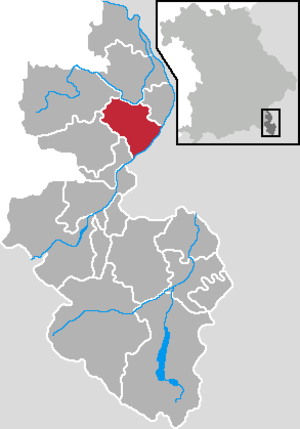
Ainring
Kort
Ainring er en kommune i den sydøstlige del af den tyske delstat Bayern, i Regierungsbezirk Oberbayern, med godt 10.000 indbyggere.